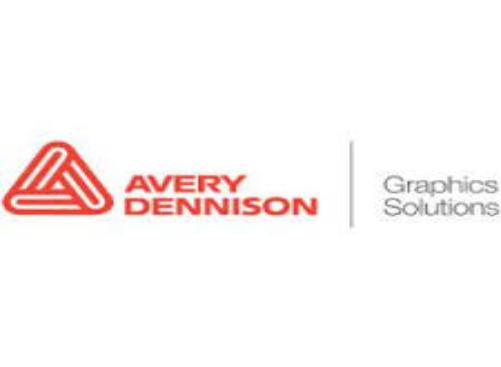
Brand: avery dennison-2
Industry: Others